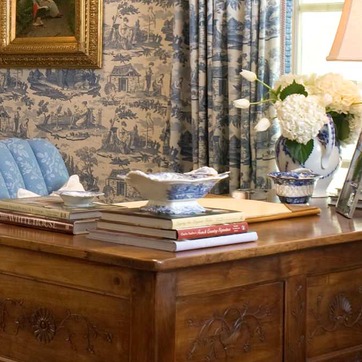
Material: ceramic